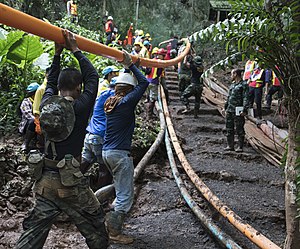
Evakueringen af Tham Luang-grotten / Eftersøgningen / Aktionens udfordringer
Thailandske redningsarbejdere opstiller udstyr til udpumpning af vand fra Tham Luang Nang Non-grotten den 2. juli 2018.